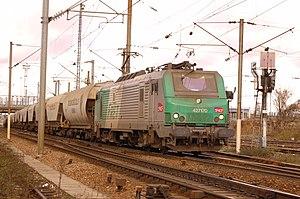
A Bobigny (Seine Saint Denis) un train de fret redescend sur Noisy le Sec en empruntant la ceinture classique, qui longe les voies de l'évite Noisy (au fond)
La ligne de la grande ceinture de Paris dite Grande Ceinture est une ceinture périphérique ferroviaire autour de Paris, à une quinzaine de kilomètres en moyenne du boulevard périphérique. Sa construction est décidée vers la fin du XIXᵉ siècle, pour assurer l'interconnexion des lignes radiales reliant la capitale à la province et soulager la ligne de Petite Ceinture créée précédemment. Elle est doublée sur une portion est par la « Grande Ceinture complémentaire » et, sur une portion sud-est, par la « Grande Ceinture stratégique ».
La ligne C du RER d'Île-de-France, plus souvent simplement nommée RER C, est une ligne du réseau express régional d'Île-de-France qui traverse l'agglomération parisienne, avec de nombreux embranchements. Elle relie à l'ouest Pontoise, Versailles-Château-Rive-Gauche et Saint-Quentin-en-Yvelines d'une part, et au sud Massy - Palaiseau, Dourdan et Saint-Martin-d'Étampes, ainsi que Versailles-Chantiers par un tracé quasi circulaire, en passant par le cœur de Paris.
L'Île-de-France est une région historique et administrative française. Il s'agit d'une région très fortement peuplée, qui représente à elle seule 18,8 % de la population de la France métropolitaine sur seulement 2,2 % de sa superficie, ce qui en fait la région la plus peuplée et la plus densément peuplée de France. Ses habitants sont appelés les Franciliens. Parfois désignée improprement comme la « région parisienne », elle est fortement centralisée sur l'agglomération parisienne, qui s'étend sur 23,7 % de la surface régionale, mais où habite 88,6 % de sa population. L'aire urbaine de Paris recouvre, quant à elle, la quasi-totalité de la superficie francilienne et des portions de régions limitrophes.
Tous les modes de transport sont représentés en Île-de-France, hormis le transport maritime. Malgré sa position un peu en marge de la banane bleue européenne, l'Île-de-France et en particulier l'agglomération parisienne dispose d'atouts qui contribuent à en faire un pôle essentiel des transports européens : poids économique de la région, position sur des axes de circulation importants entre nord et sud de l'Union, qualité du réseau existant, poids de Paris en tant que centre touristique, première ville mondiale pour les congrès...